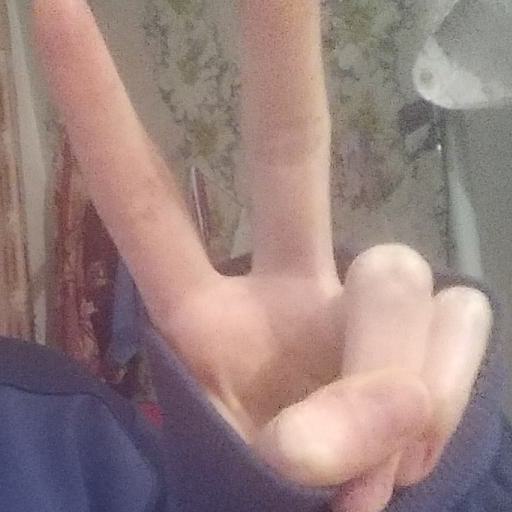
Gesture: peace